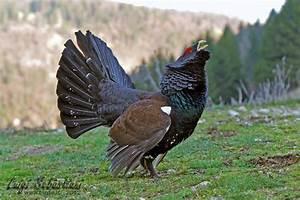
chicken